Mario Moreno Arcos

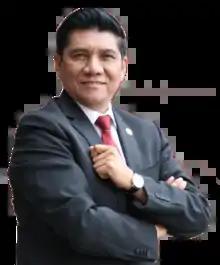

Mario Moreno Arcos (born 15 October 1958) is a Mexican politician. At different times he has been affiliated with both the Institutional Revolutionary Party (PRI) and the Citizens' Movement (MC).